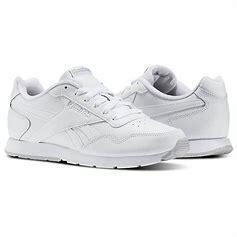
Brand: Reebok
Model: Royal Glide